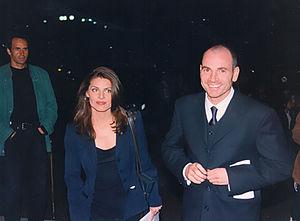
Álvaro Gonzalo Rudolphy Fontaine est un acteur chilien.